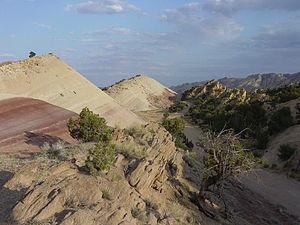
La géologie de la région de Capitol Reef se caractérise par des dépôts sédimentaires datant principalement du Mésozoïque. Les formations géologiques, qui se forment à la suite de ces dépôts, sont visibles au sein du parc national de Capitol Reef sur le plateau du Colorado dans l'État de l'Utah aux États-Unis.